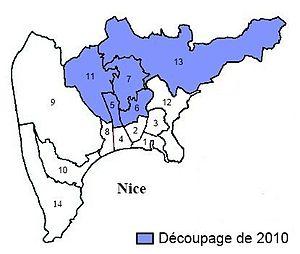
Carte de la troisième circonscription législative des Alpes-Maritimes (France) selon le redécoupage de 2010.
La troisième circonscription des Alpes-Maritimes est l'une des neuf circonscriptions législatives du département des Alpes-Maritimes en France. Elle est représentée dans la XVᵉ législature par Cédric Roussel, député La République en marche !.